Brayden Davidson

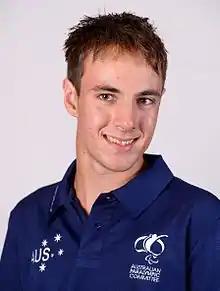
2016 Australian Paralympic team portrait

Brayden Duane Davidson (born 25 October 1997) is an Australian track and field para-athlete who competes mainly in the T36 classification events. He won a bronze medal at the 2015 IPC Athletics World Championships. At the 2016 Rio Paralympics, he won the gold medal in the Men's Long Jump T36.